Pergamon

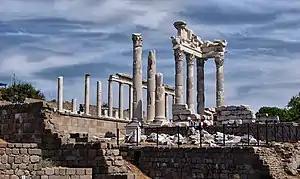
Ruins of the ancient city of Pergamon

Pergamon lies on the north edge of the Caicus plain in the historic region of Mysia in the northwest of Turkey. The Caicus river breaks through the surrounding mountains and hills at this point and flows in a wide arc to the southwest. At the foot of the mountain range to the north, between the rivers Selinus and Cetius, there is the massif of Pergamon which rises above sea level. The site is only 26 km from the sea, but the Caicus plain is not open to the sea, since the way is blocked by the Karadağ massif. As a result, the area has a strongly inland character. In Hellenistic times, the town of Elaia at the mouth of the Caicus served as the port of Pergamon. The climate is Mediterranean with a dry period from May to August, as is common along the west coast of Asia Minor.